Commando Memorial

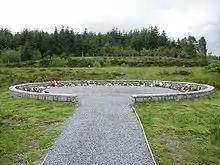
The Garden of Remembrance, 2007

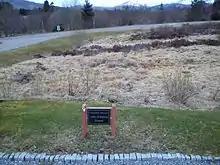
Ashes scattering area at the Commando Memorial, 2015

The monument stands as a memorial to the British Commandos who trained all around the Lochaber region which the monument overlooks, while they were based at the Achnacarry Commando Training Centre established in 1942. As such it is used as site for memorial services, including the 60th anniversary of D-Day, and Remembrance Day ceremonies.